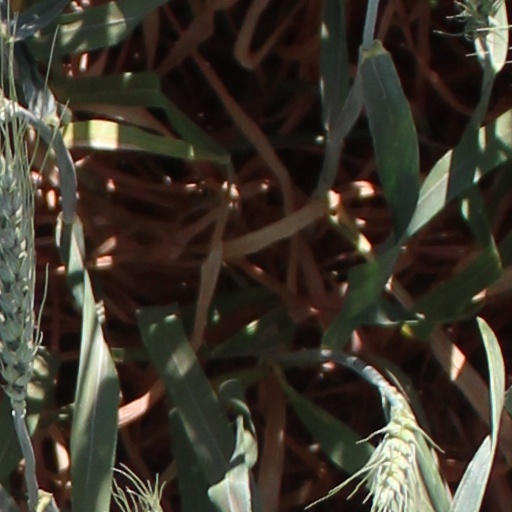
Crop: wheat